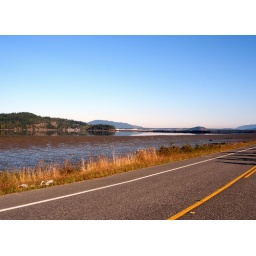
Low tide on the bay, in the distance is the wooden bridge taken to cross the bay.